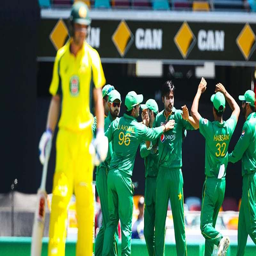
cricket player celebrates the wicket of cricket player during the international cricket match .